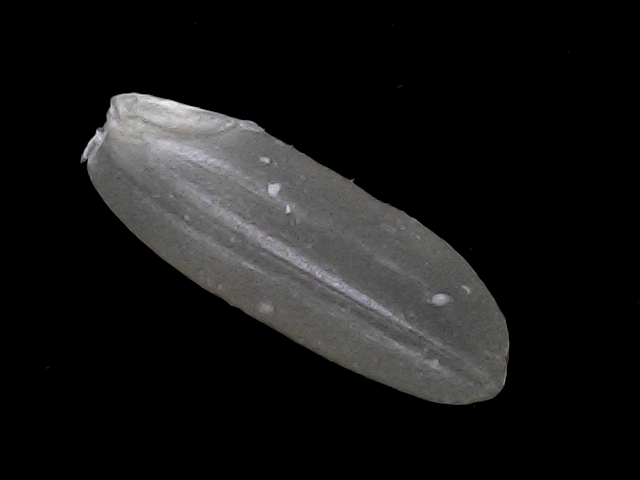
Rice variety: BRRI67